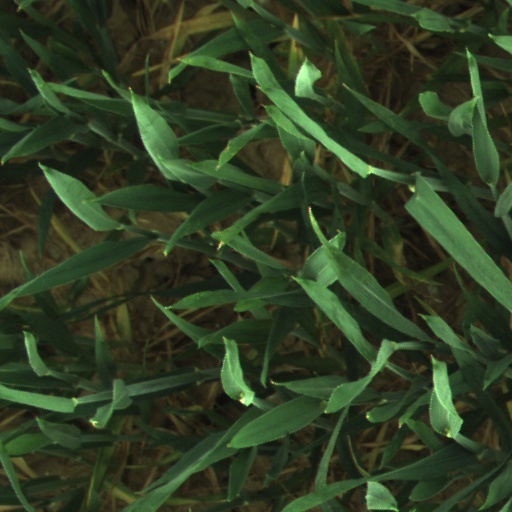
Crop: wheat